Nueba Yol

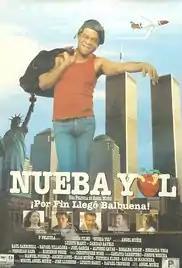
Film poster

Nueba Yol (Spanish: Nueba Yol: Por fin llegó Balbuena) is a 1995 Dominican comedy-drama film directed by Ángel Muñiz. The film was selected as the Dominican entry for the Best Foreign Language Film at the 68th Academy Awards, but was not accepted as a nominee.